Carriage

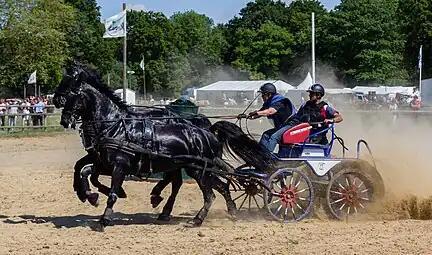
Competitive driving in Rennes, France

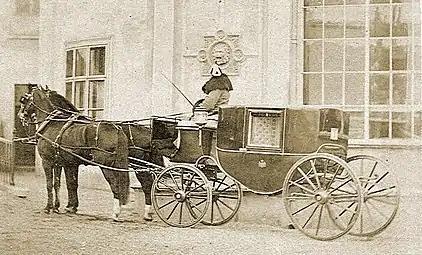
Coach of a noble family,

A carriage is a two- or four-wheeled horse-drawn vehicle for passengers. In Europe they were a common mode of transport for the wealthy during the Roman Empire, and then again from around 1600 until they were replaced by the motor car around 1900. They were generally owned by the rich, but second-hand private carriages became common public transport, the equivalent of modern cars used as taxis. Carriage suspensions are by leather strapping or, on those made in recent centuries, steel springs. There are numerous names for different types. Two-wheeled carriages are usually owner-driven.